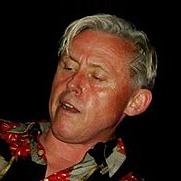
Age: 55